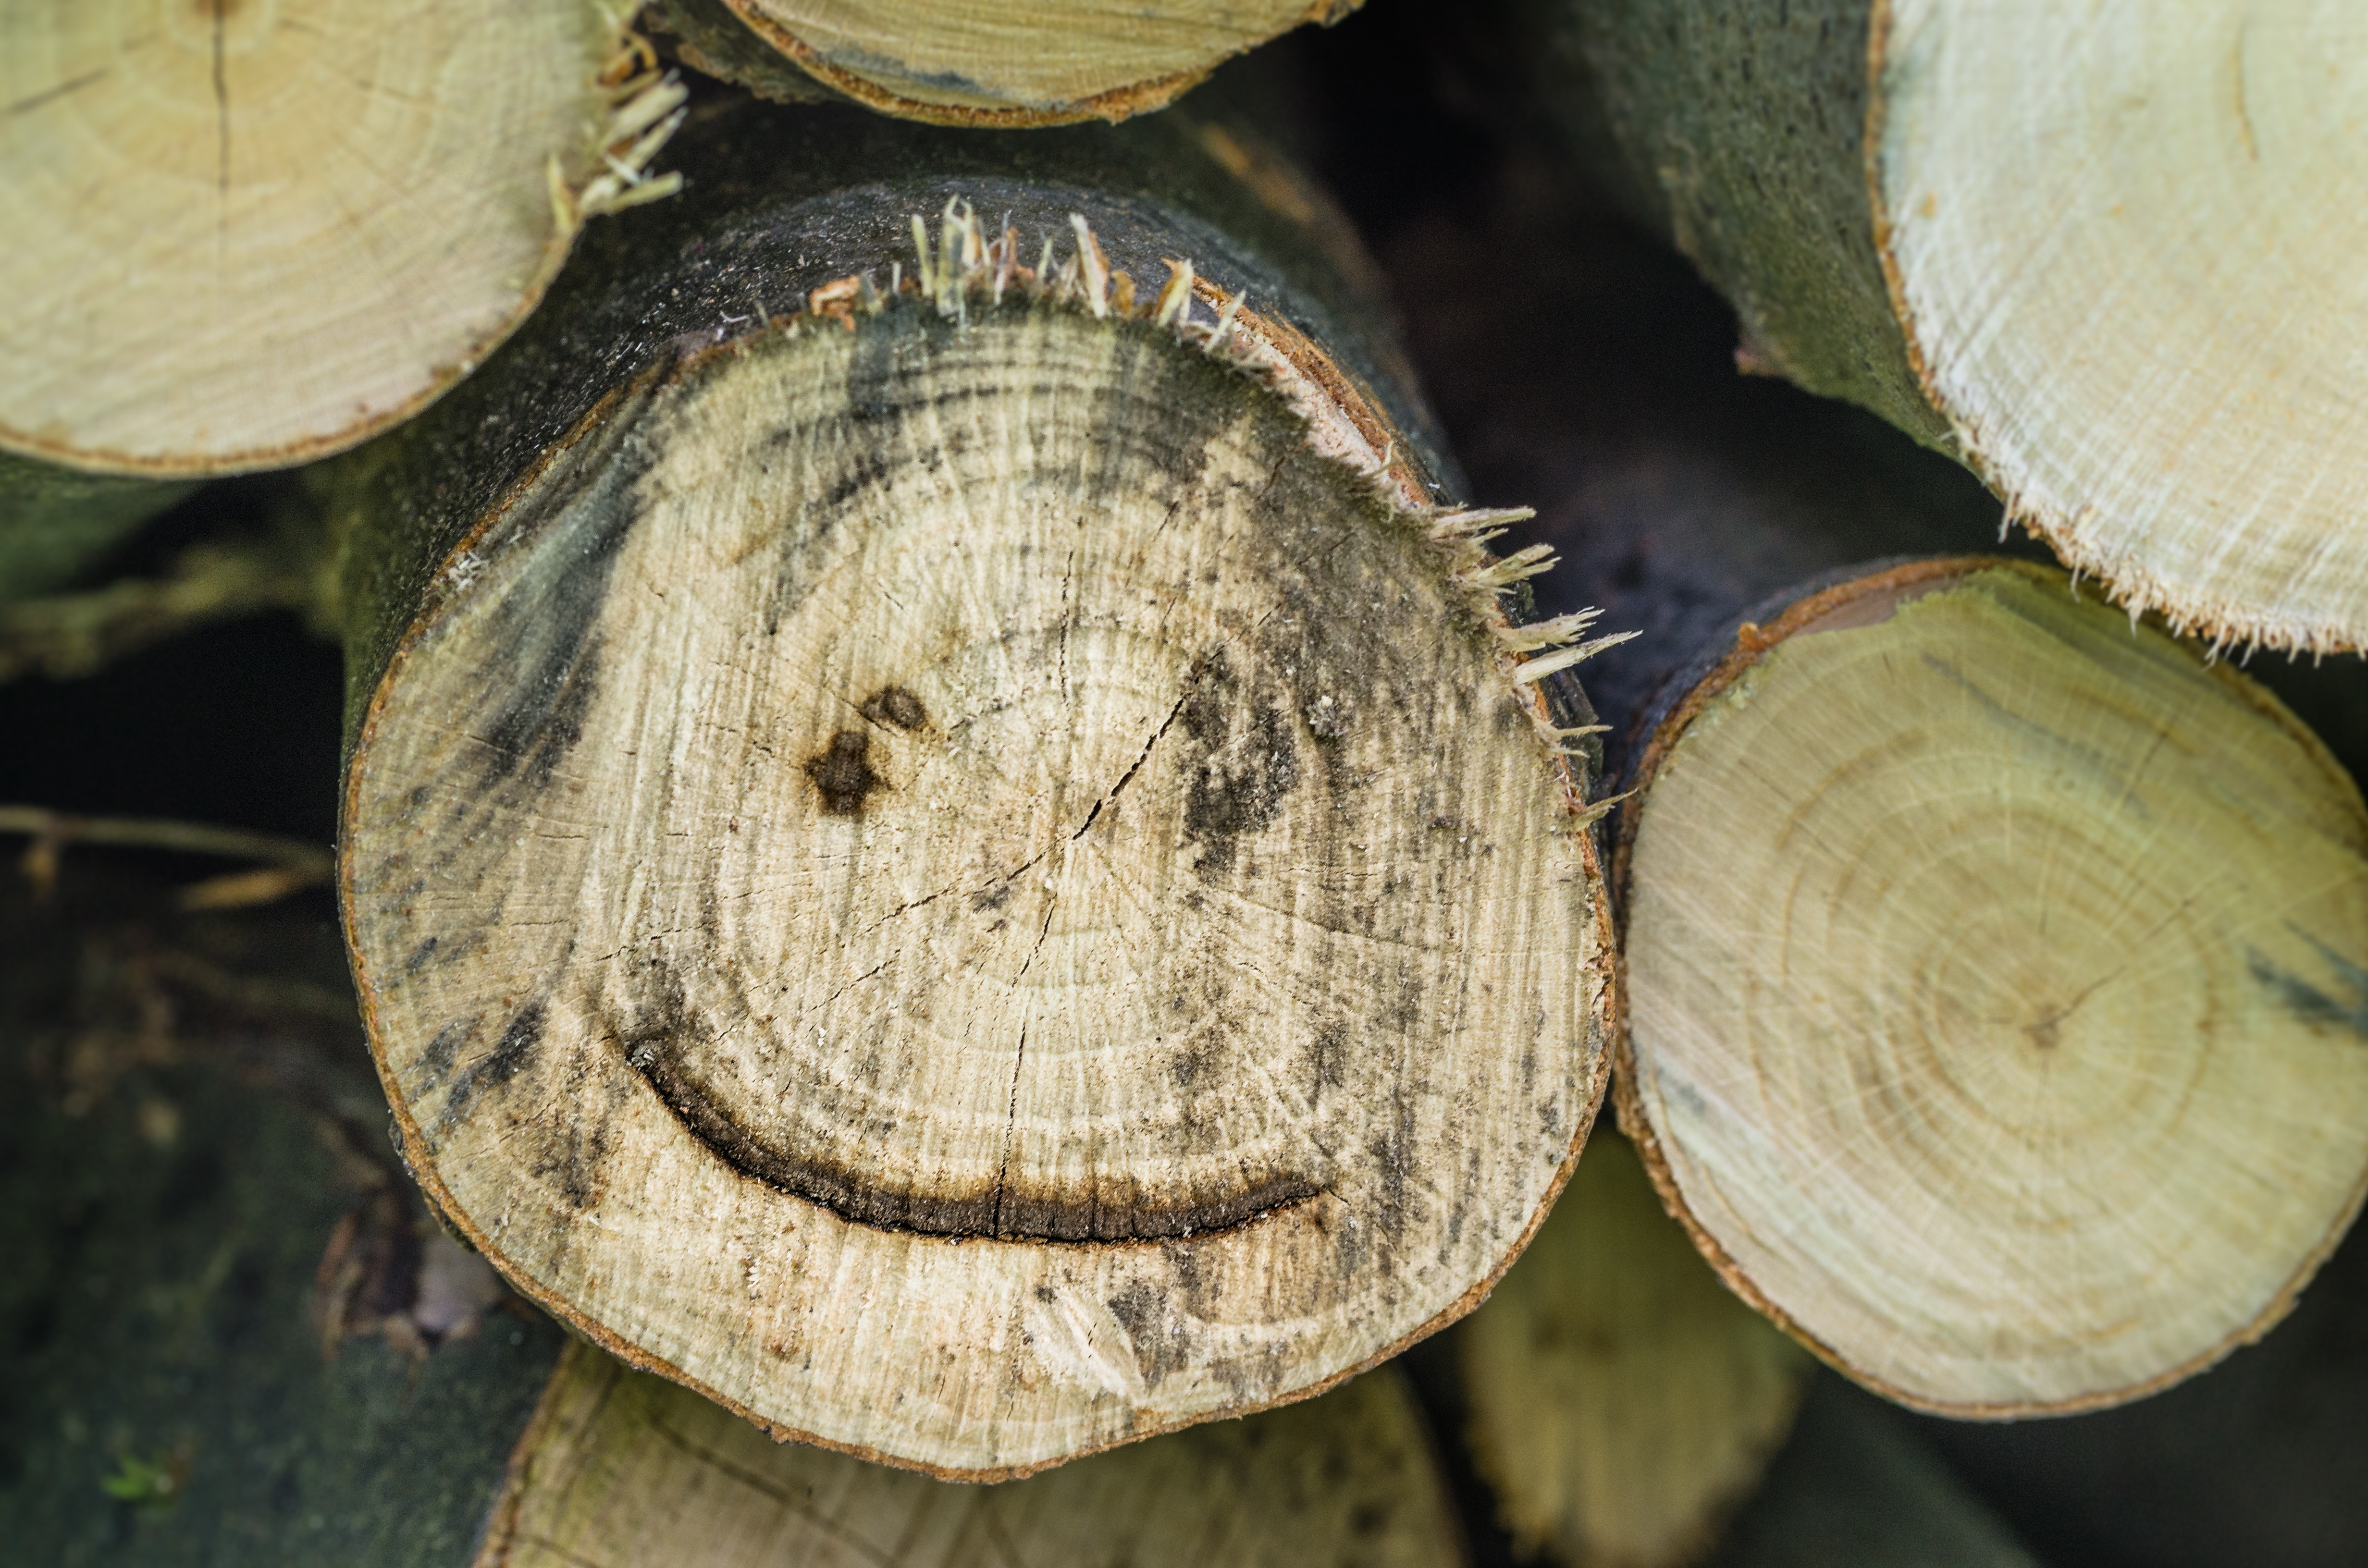
tree, nature, plant, wood, leaf, flower, trunk, log, green, produce, botany, firewood, flora, heat, fauna, laugh, close up, coconut, face, funny, smiley, macro photography, holzstapel, firewood stack, make wood, man made object, woody plant